Algernon Burnaby

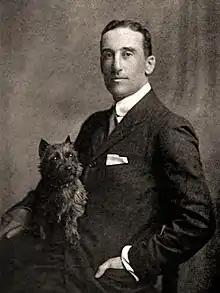
caption

Algernon Edwyn Burnaby (9 April 1868 – 13 November 1938) of Baggrave Hall, Leicestershire, was an English landowner, soldier, and Justice of the Peace, and a cousin of Queen Elizabeth, the Queen Mother. He was Master of the Quorn Hunt.